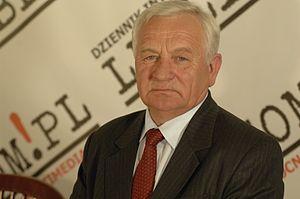
Le ministère de la Culture et du Patrimoine national de la République de Pologne est une administration gouvernementale qui s'occupe de divers aspects de la culture polonaise.